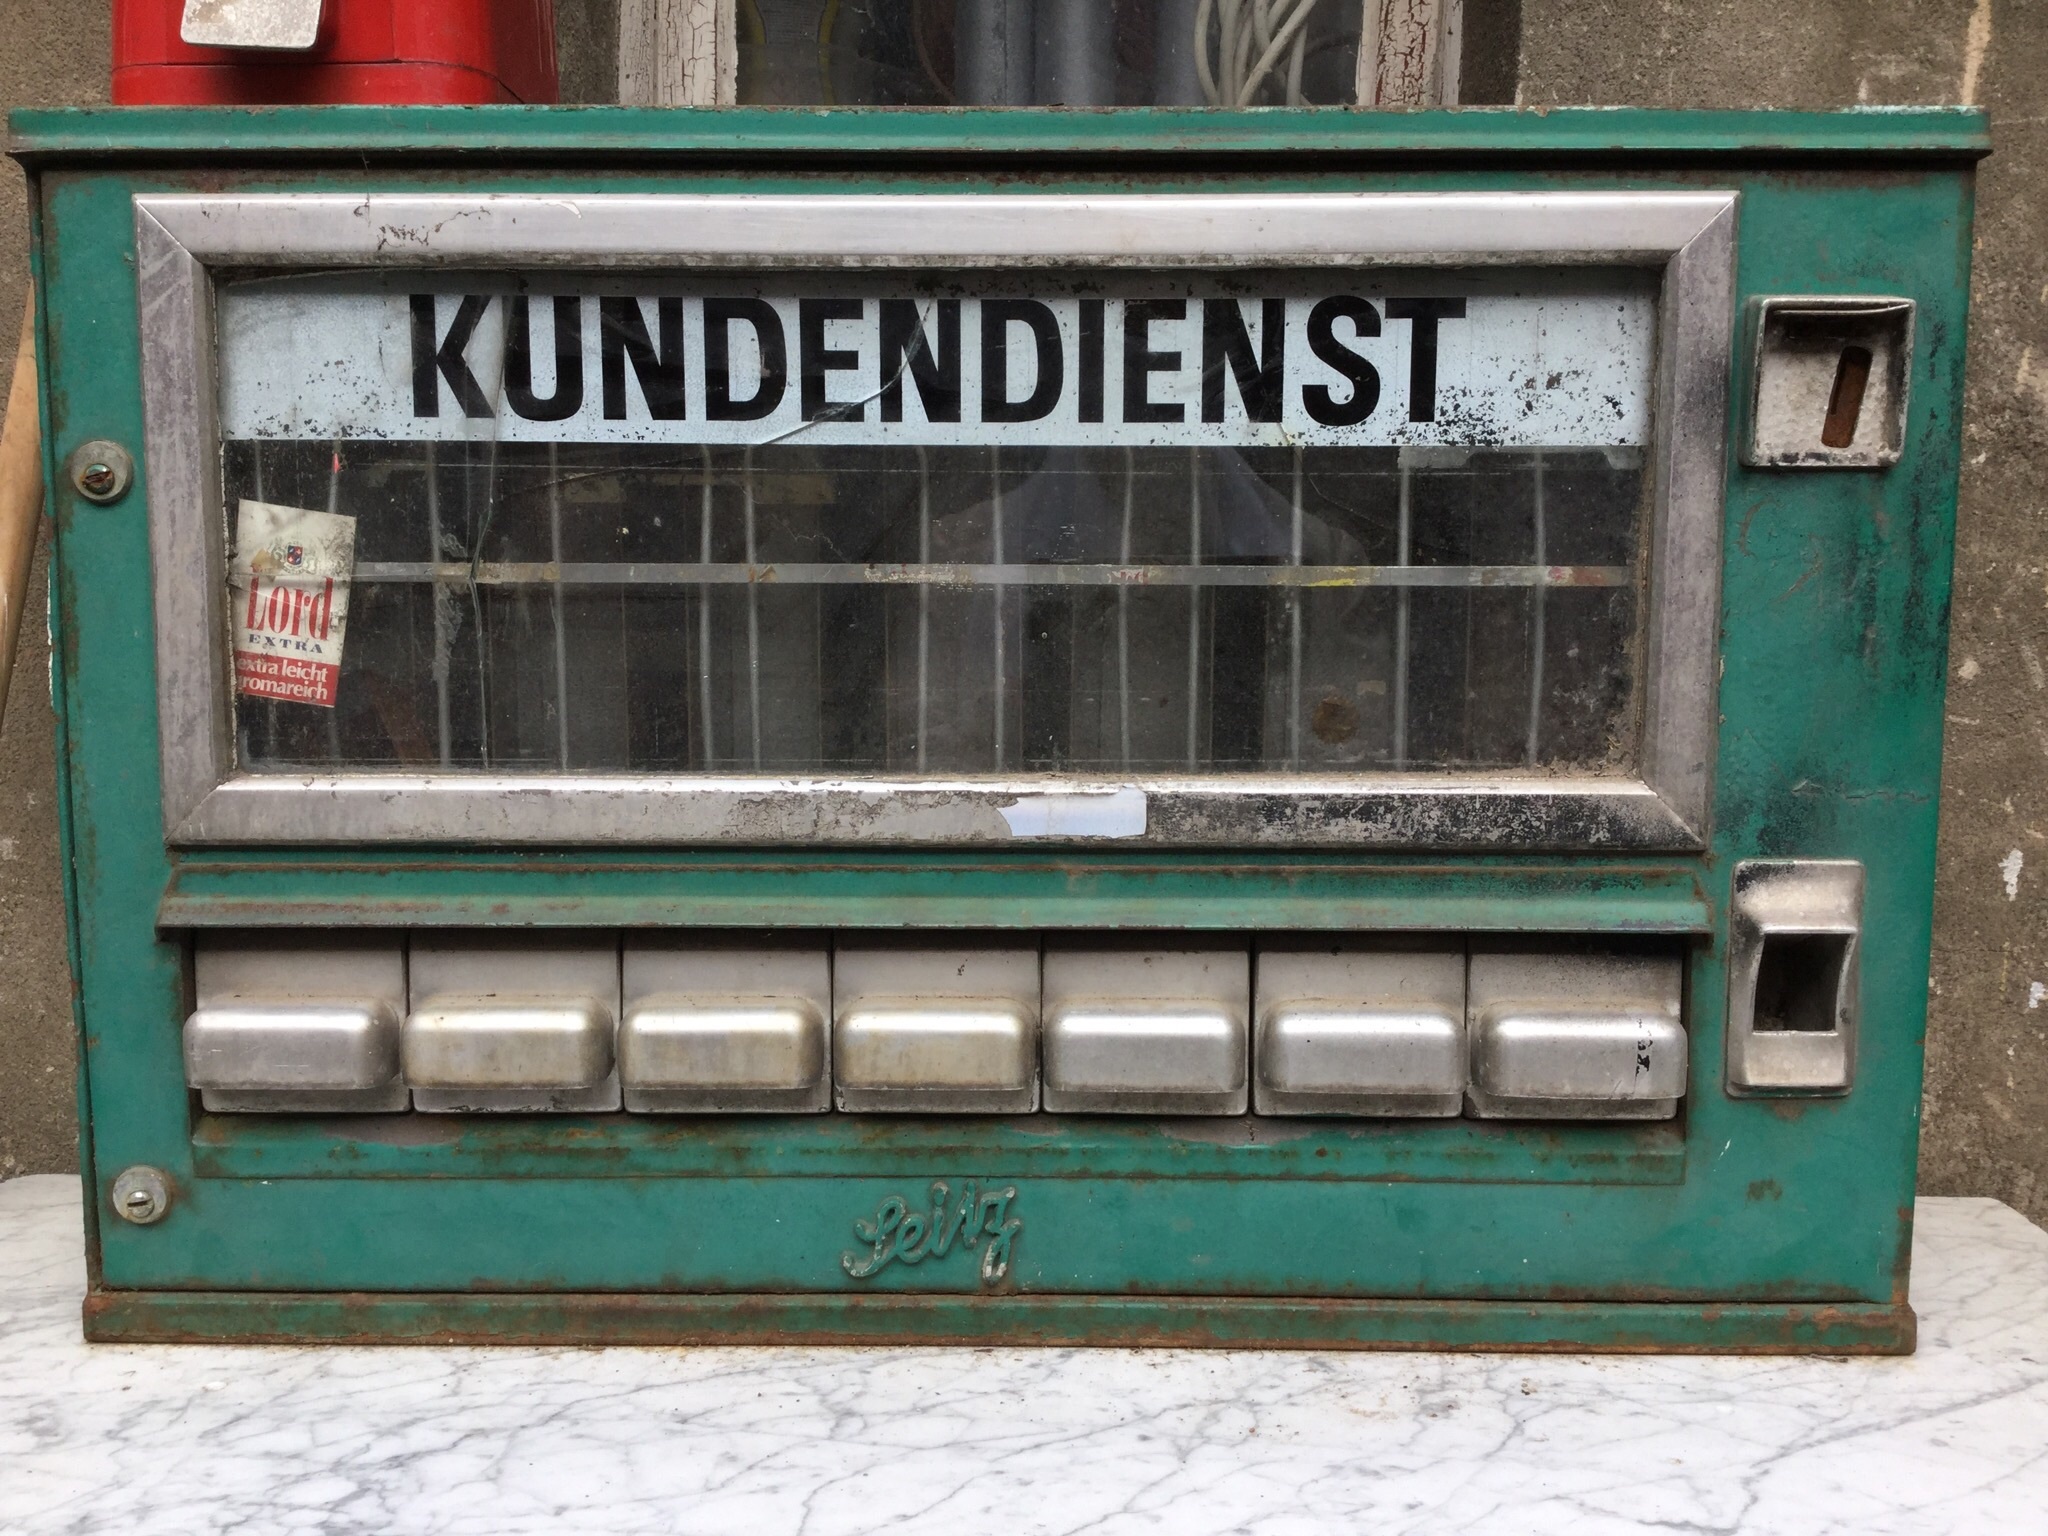
antique, machine, customer service, cigarette machine, man made object, personal computer hardware